Infantry

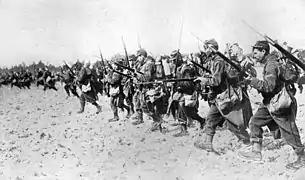

Before the adoption of the chariot to create the first mobile fighting forces , all armies were pure infantry. Even after, with a few exceptions like the Mongol Empire, infantry has been the largest component of most armies in history.